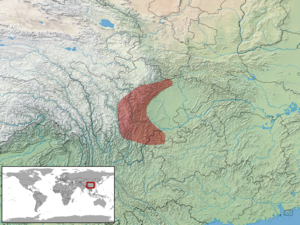
Achalinus meiguensis est une espèce de serpents de la famille des Xenodermatidae.